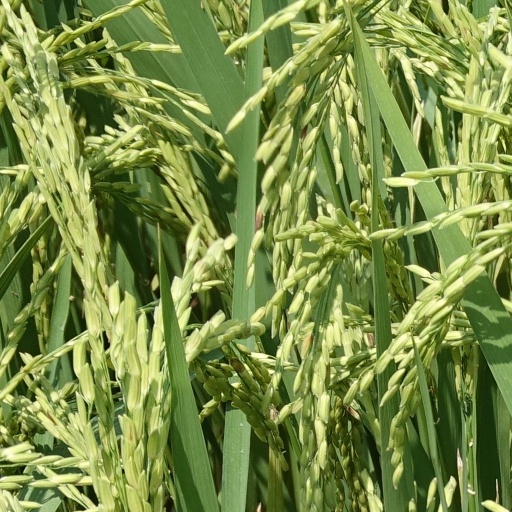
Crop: rice